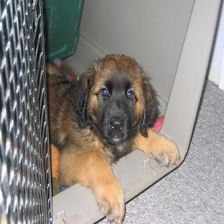
Species: dog
Breed: leonberger